Rai Pannalal Mehta

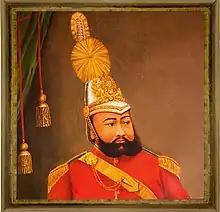
Portrait of Laxmilal Mehta - Military commander and Hakim Jahajpur (1876-88). Painted in 1904 by Artist Pannalal Chatur.

Pannalal modernised the police force and established settlement department, which recorded correct boundaries for agricultural fields and villages. Mewer's judicial system was also upgraded. Maharana Sajjan Singh inaugurated a separate civil court and a criminal court where a committee, like the modern jury system, made the decisions. "Mahadraj Sabha", like a High Court was also established, along with new government departments. He also established an Education Committee and set up first government printing press in the state.